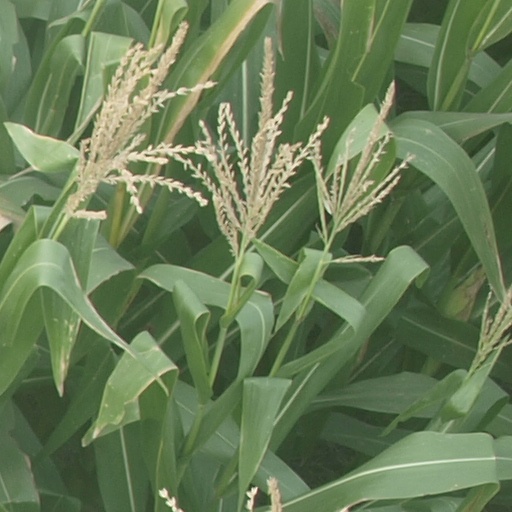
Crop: maize; corn